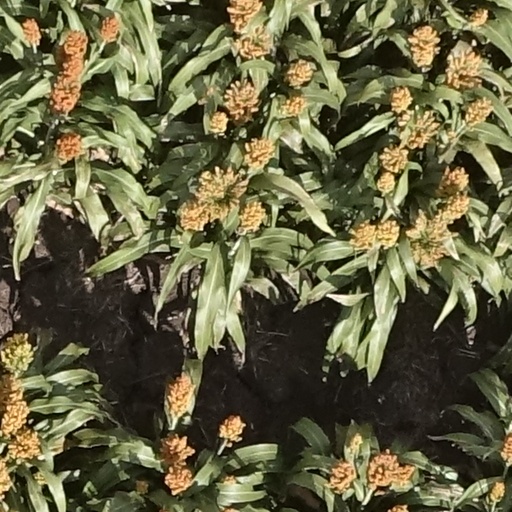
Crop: sorghum